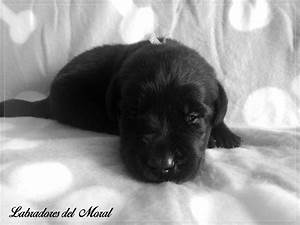
Label: dog